Sidicini

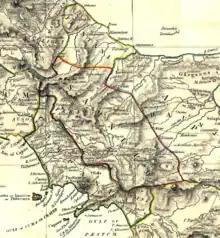
Map of ancient Samnium

The Sidicini (Ancient Greek Σιδικῖνοι) were one of the Italic peoples of ancient Italy. Their territory extended northward from their capital, Teanum Sidicinum (modern day Teano), along the valley of the Liri river up to Fregellae, covering around in total. They were neighbors of the Samnites and Campanians, and allies of the Ausones and Aurunci. Their language was Oscan.